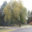
Label: willow_tree